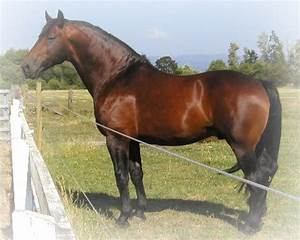
Label: cavallo